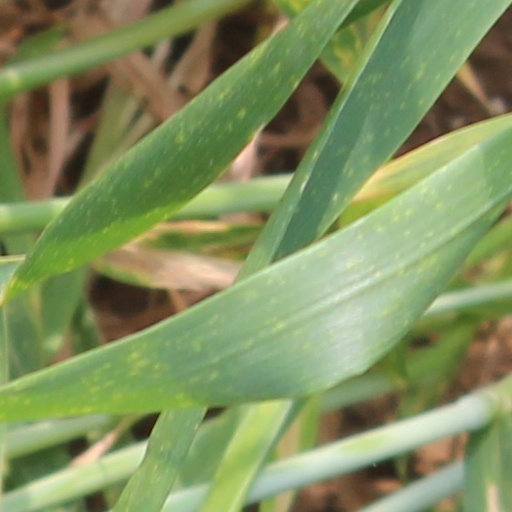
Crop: wheat